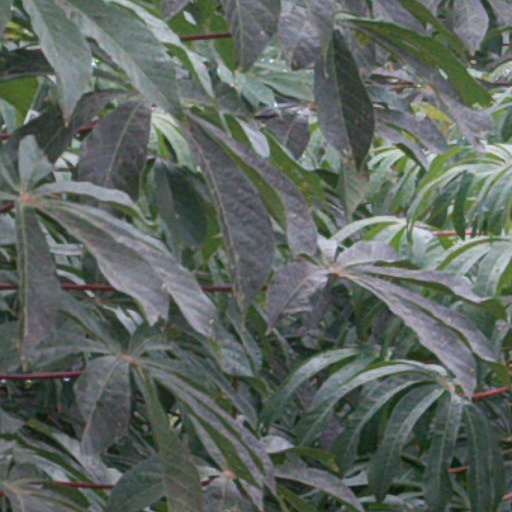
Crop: cassava